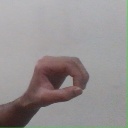
अक्षर: औ